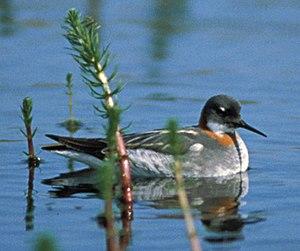
Phalaropus est un genre d'oiseaux limicoles de la famille des Scolopacidae. Ses trois espèces ont pour nom normalisé phalarope. Elles étaient autrefois considérées comme appartenant à leur propre famille, les phalaropodidés.